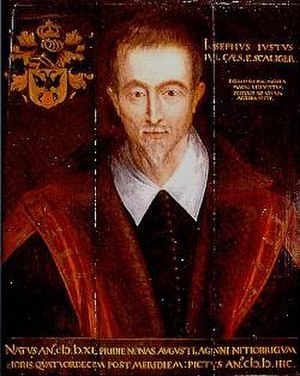
Joseph Justus Scaliger
Joseph Justus Scaliger var en fransk filolog, søn af Julius Caesar Scaliger.